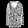
Label: Coat